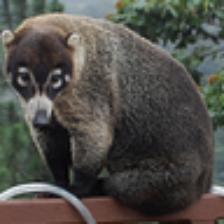
Label: NonHuman